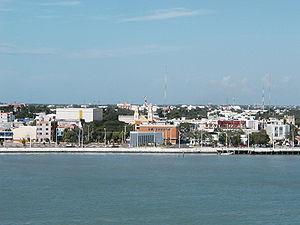
Ciudad del Carmen est une ville du Mexique dans l'État de Campeche, dans la péninsule du Yucatán. Elle compte 169 466 habitants.